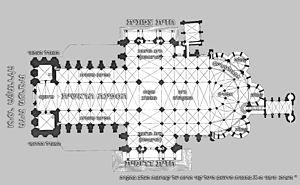
Plan de la cathédrale de Chartres, en hébreu.